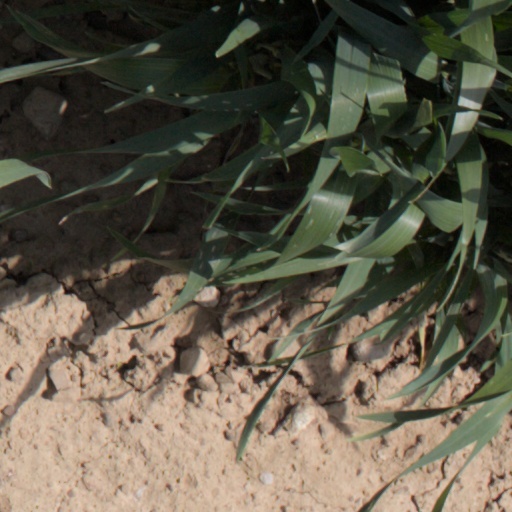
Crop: wheat